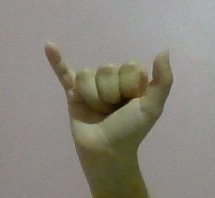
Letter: ya